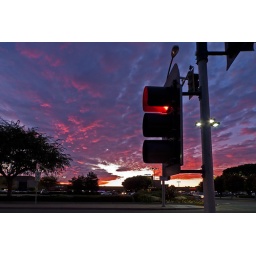
Stuck in the car with a great sky...closest subject at hand to place in the foreground was the stoplight in the left turn bay.